St Gregory's Church, Sudbury

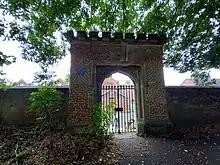
The gateway in the churchyard of St Gregory's is the only remnant of Sudbury College and is a Grade II Listed Building.

In 1374, Simon Sudbury and his brother, John of Chertsy, founded a college, a residence for six secular canons who were priests serving the churches of St Gregory and St Peter, its chapel of ease. The college building was situated on of land adjacent to St Gregory's churchyard, believed to have been the site of the house of Nigel Theobald, the father of Simon and John. The senior canon held the office of warden of the college; one warden was William Wood, who died in 1491 and in his will left a house and endowment for the founding of Sudbury Grammar School.